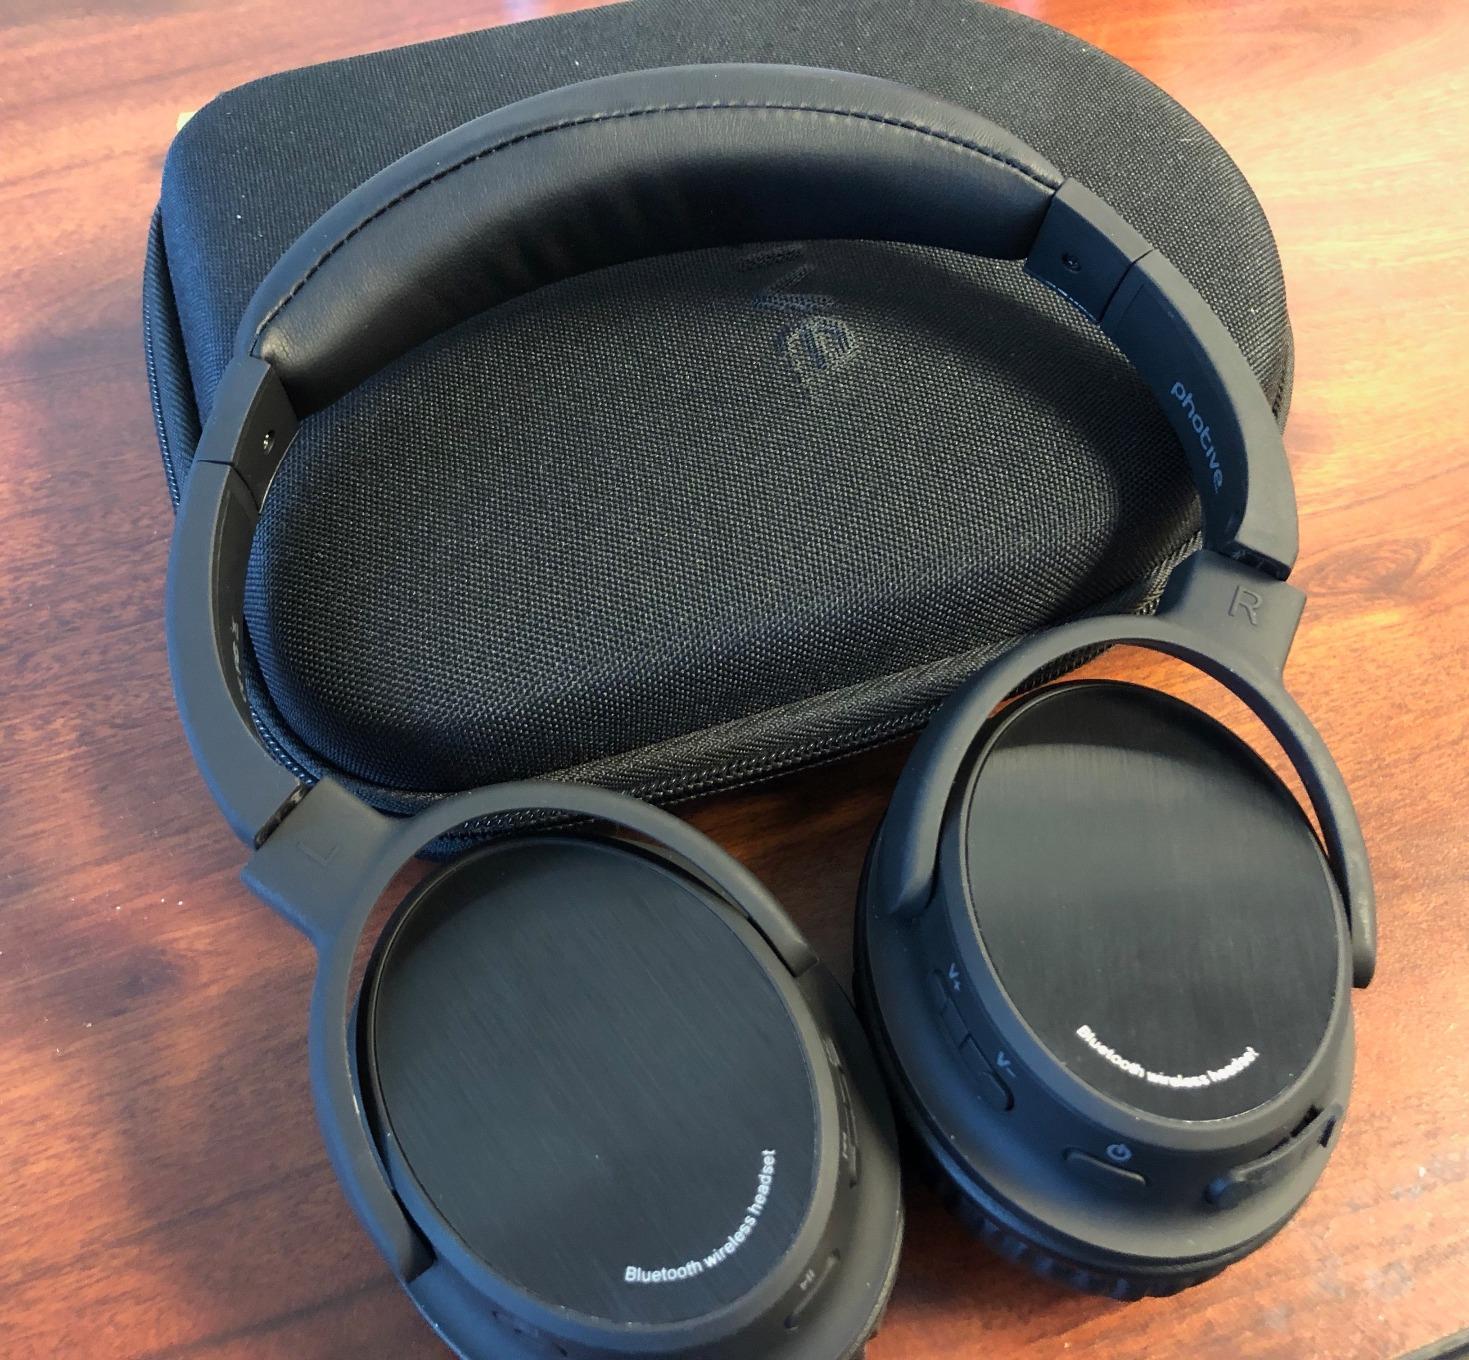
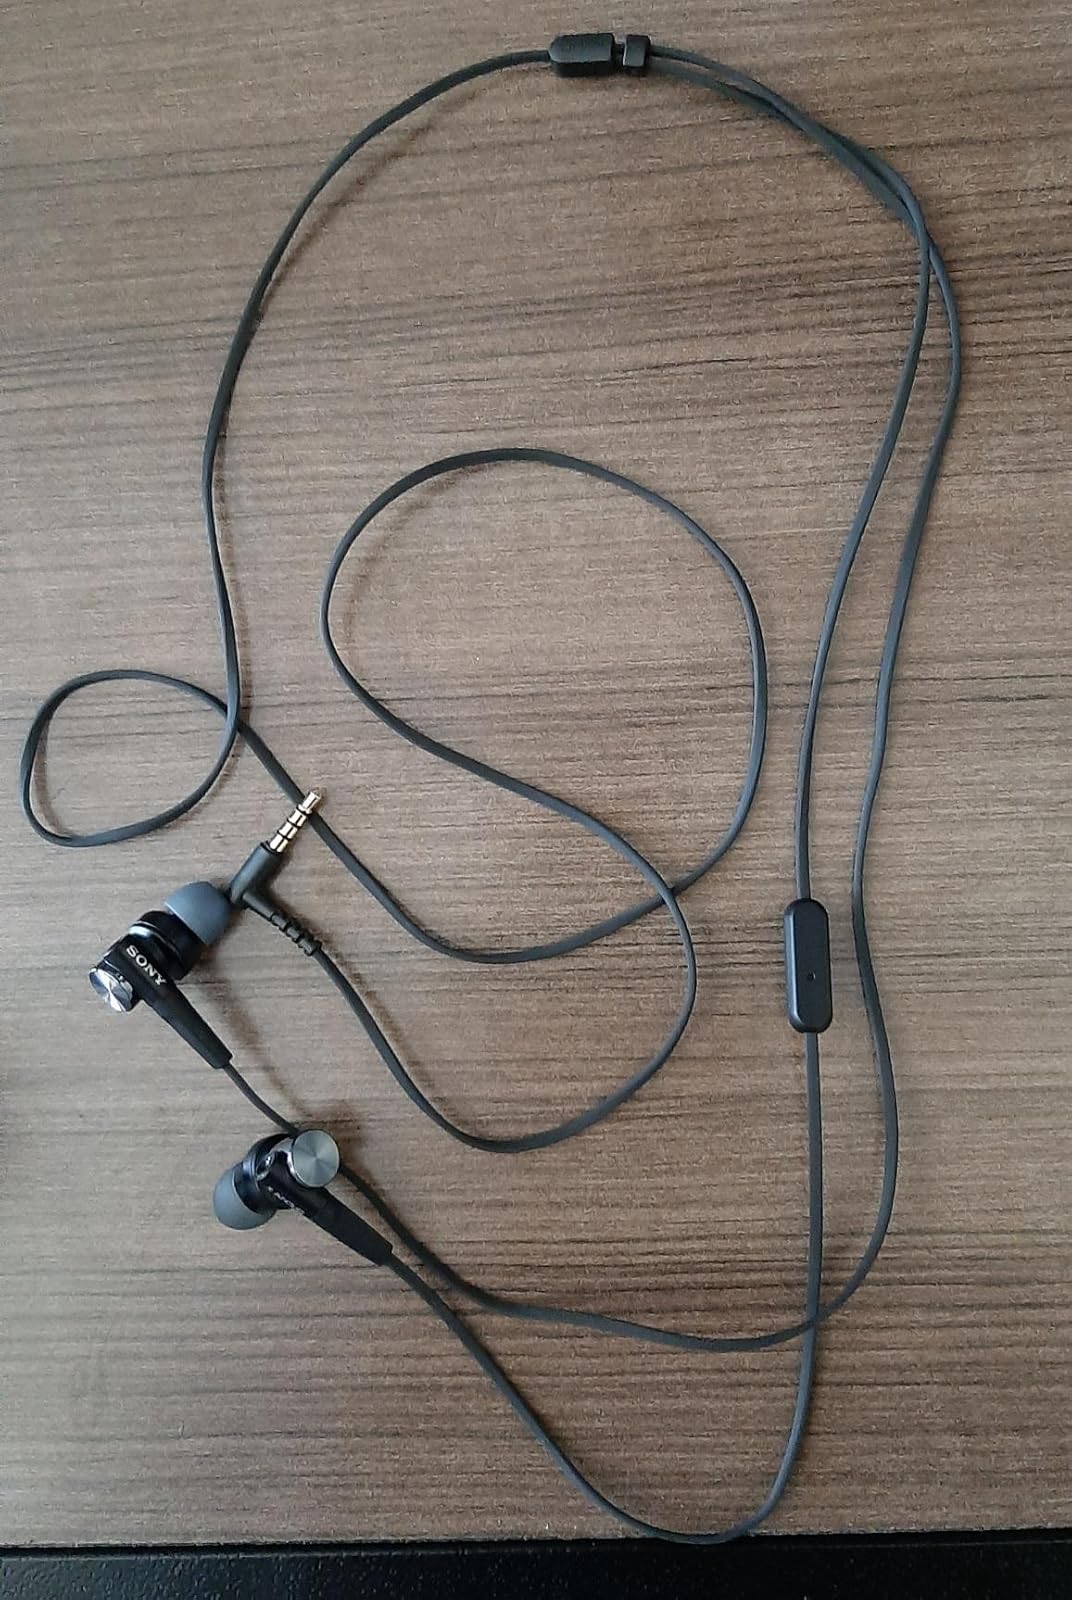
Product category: headphones
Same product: no